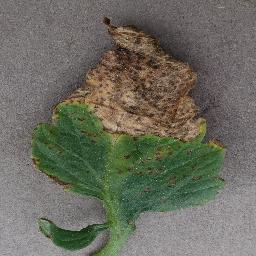
Label: Tomato___Bacterial_spot